Ballumbie

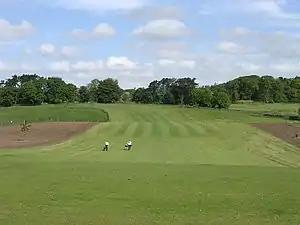
Ballumbie Golf Course

Ballumbie is a residential area on the north-east edge of Dundee, Scotland. The area was formerly an estate centred on Ballumbie Castle, a mid-16th-century fortification, which was followed by the 19th-century Ballumbie House. There is also a golf course surrounded by a medieval wall and the site of a late medieval parish church. The castle and house are located just outside the City of Dundee, in Angus.